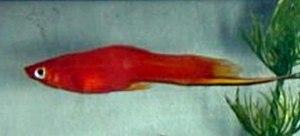
Molly est un nom ambigu en français qui peut désigner plusieurs espèces ou variétés de poissons appartenant au genre Poecilia. L'identification d'un molly élevé en aquarium n'est pas toujours facile car il existe, en plus des différentes variétés, des hybrides de plusieurs espèces.